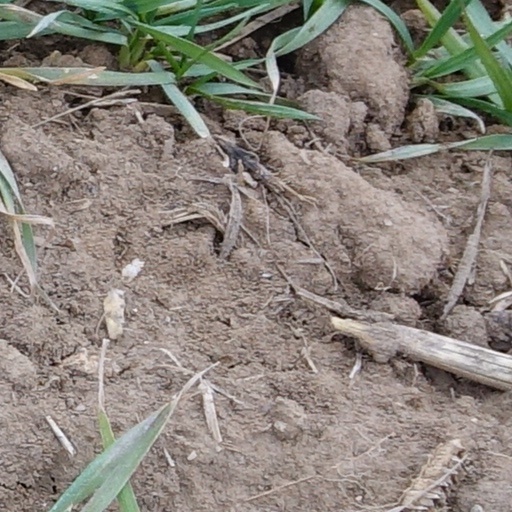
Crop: wheat